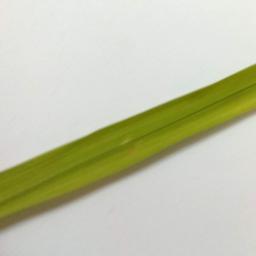
Label: Rice___Healthy